Fuck the Pain Away

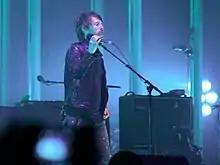
Thom Yorke performing "15 Step", which was influenced by "Fuck the Pain Away".

Thom Yorke cited "Fuck the Pain Away" as an inspiration in making "15 Step" for Radiohead's 2007 album "In Rainbows". A nightclub in Brighton, England, takes its name from the song.